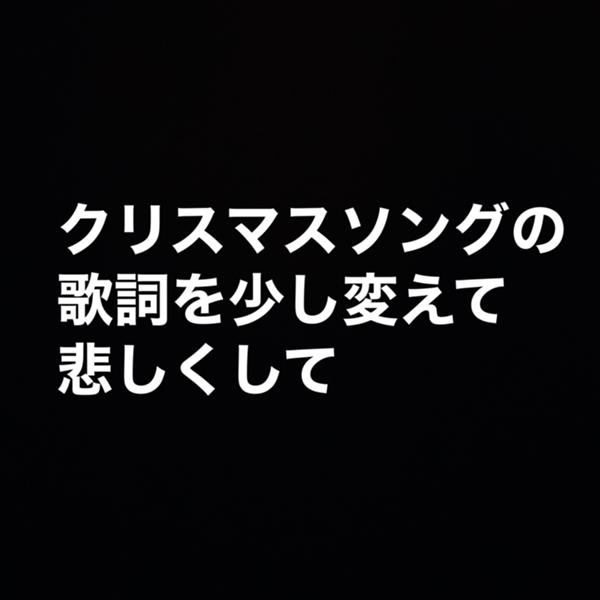
回答: あばれんぼうのサンタクロース♪クリスマス前にパクられた